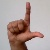
The image shows a hand gesture representing the letter 'L' in Indian Sign Language.